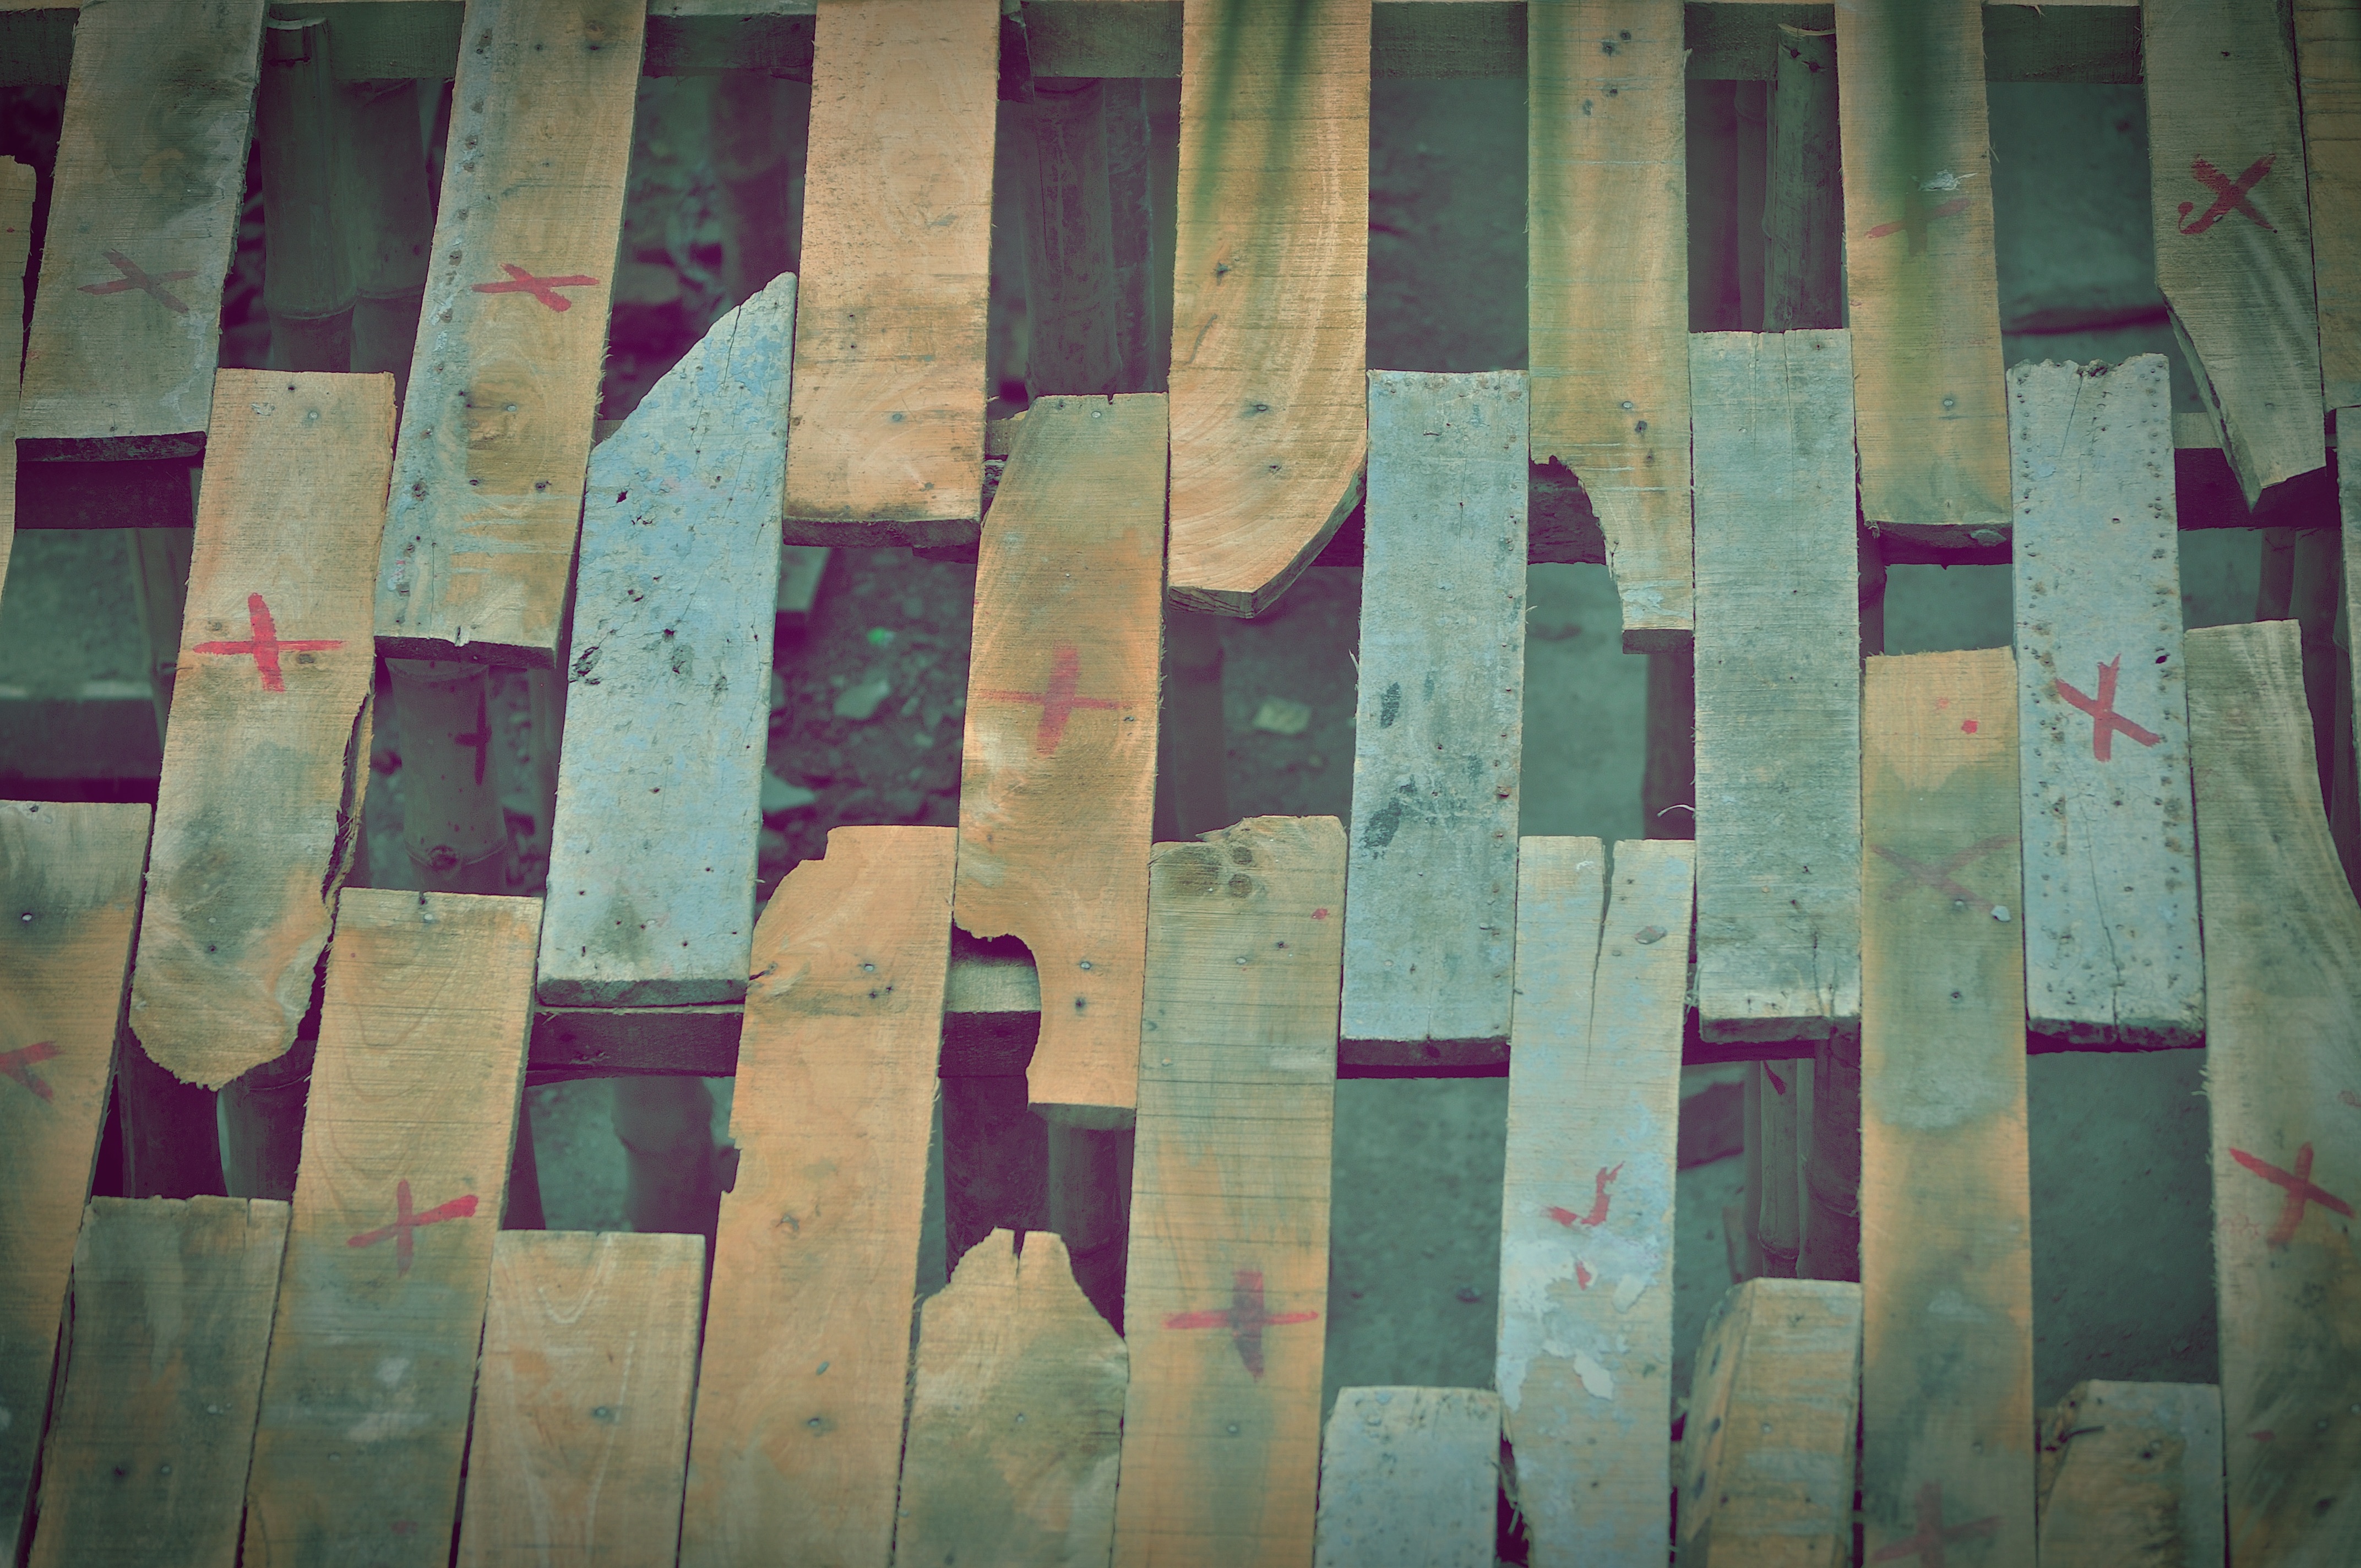
wood, texture, floor, wall, pattern, line, green, color, material, interior design, textile, art, design, symmetry, shape, flooring